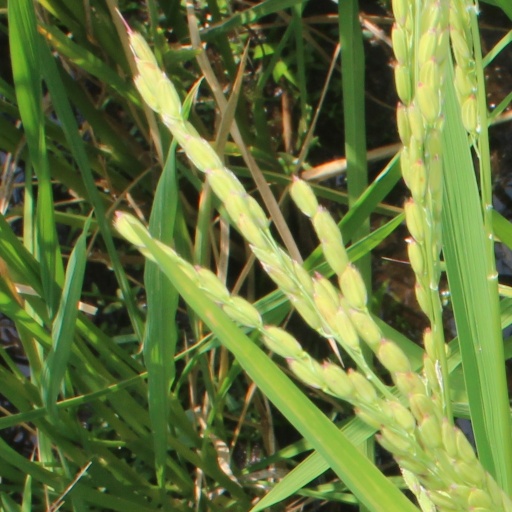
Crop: rice